CapMetro

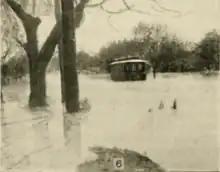
Austin Rapid Transit streetcar stranded in the flood caused by the failure of the Austin Dam

Just a few months after the electric streetcars started running, an Austin City Railroad mule stable was destroyed in a fire and a few weeks later the company merged into the Austin Rapid Transit Railway leading to the end of mule-drawn service in October. The streetcar service faced challenges over the next years including a lack of power that forced the service to return to mules at several points. In 1897, the company began buying power from the first Austin Dam, which had been completed in 1893, but in 1899 a drought and breakdown of a company-owned powerhouse left them without power for months. Then, in April 1900, the Austin Dam failed catastrophically. Following the dam break, the electric streetcars were again mule-drawn until the company finished building its own power plant.